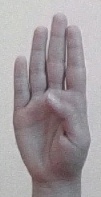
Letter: kaaf